Willadingen

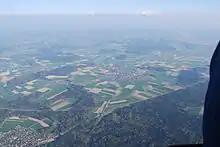
Aerial view of Koppigen. The small village of Willadingen is visible on the left side of Koppigen.

Willadingen has an area of . Of this area, or 68.5% is used for agricultural purposes, while or 28.2% is forested. Of the rest of the land, or 4.6% is settled (buildings or roads).